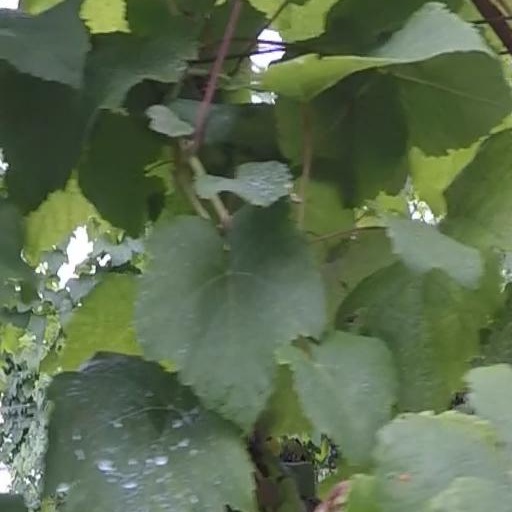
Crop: grape